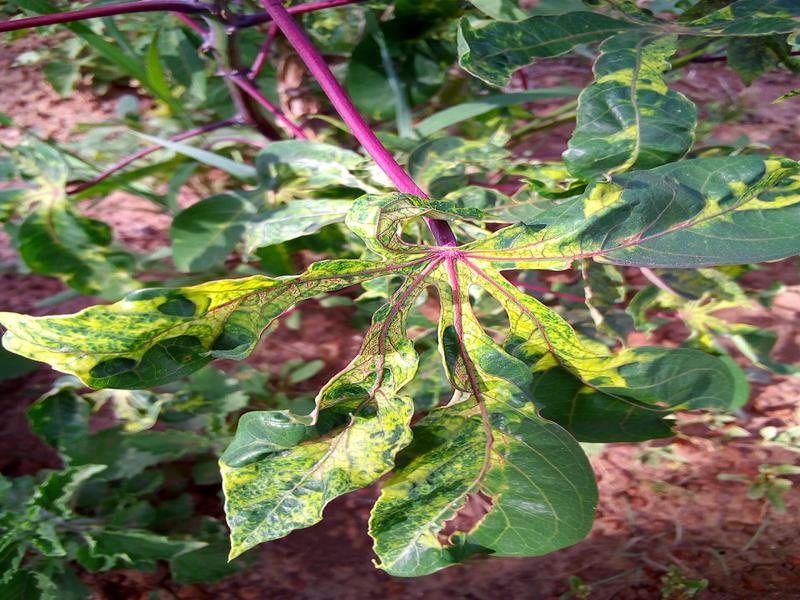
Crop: cassava
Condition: mosaic_disease